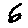
Label: 6